Moncef Bey

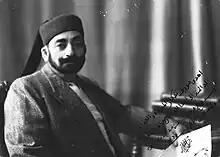
Moncef Bey at Pau, 5 October 1947

When Allied troops occupied Tunis, the French colonial lobby around Henri Giraud, including the former Resident General and Vichy minister Marcel Peyrouton, found a pretext to accuse the Bey of collaborating with Axis forces. After Esteva fled, General Alphonse Juin became acting Resident General. On 13 May 1943, on the orders of Giraud, Juin demanded the Bey's abdication, but he refused. The following day he was removed by a decree from Giraud and flown out of the country by the French airforce. He was succeeded by his second cousin, Lamine Bey, on 15 May 1943.